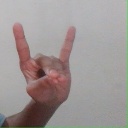
अक्षर: श